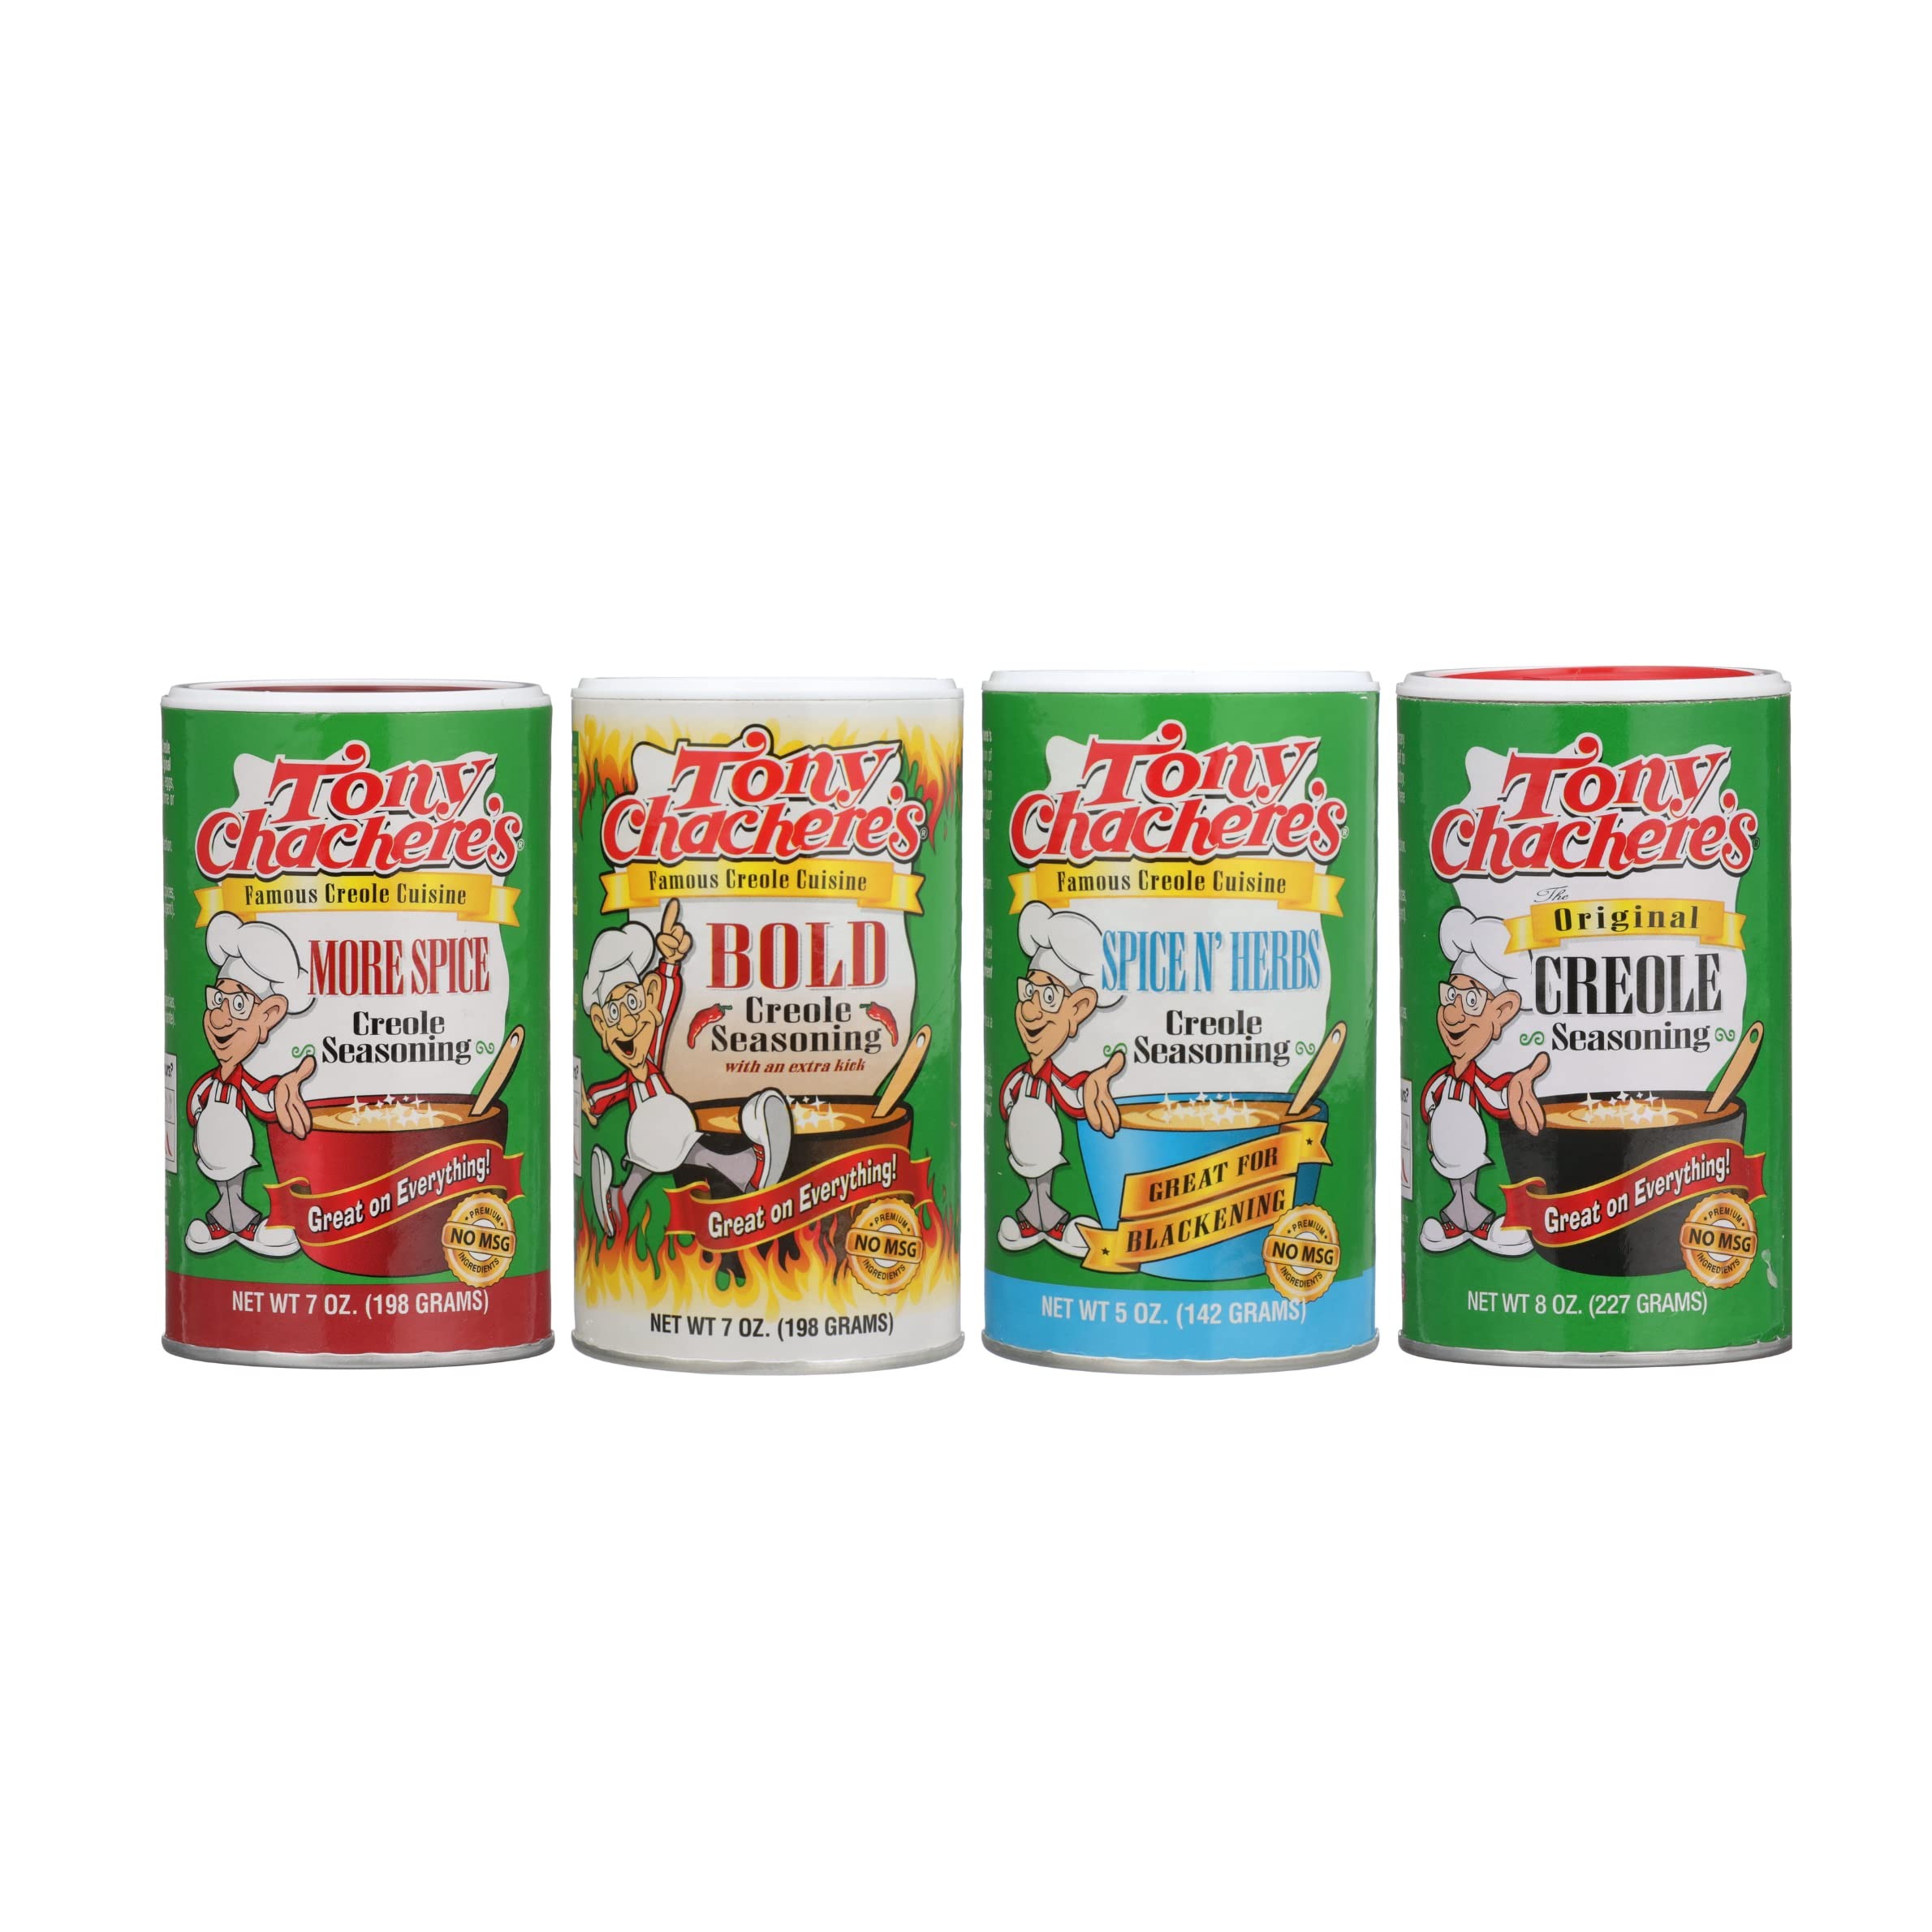
Item Name: Tony Chachere Seasoning Blends, Variety Pack, 4 Count
Bullet Point 1: Contains: (1) 5 ounce spices n' herbs, (1) 7 ounce bold creole seasoning, (1) 7 ounce more spice seasoning, (1) 8 ounce original creole seasoning
Bullet Point 2: Use it anytime, anywhere on any type of food
Bullet Point 3: Extraordinary blend of flavorful spices prized by cooks everywhere
Bullet Point 4: Enhances the flavor of meats, seafood, poultry, vegetables, eggs, soups, stews, and salads - even barbecue and French fries
Bullet Point 5: Tony chachere's makes everything taste great
Value: 1.0
Unit: Count

Price: 22.99